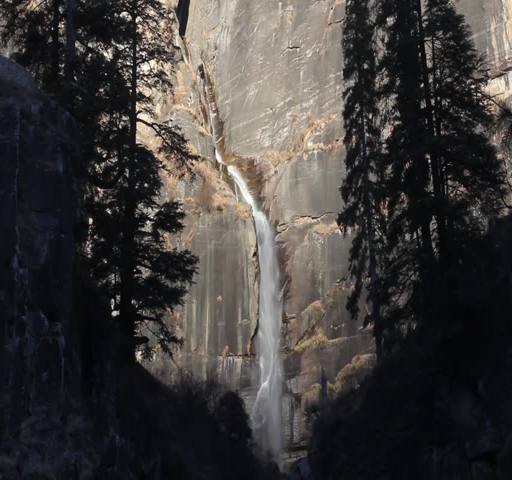
waterfall among rocks in the mountains